Algae bioreactor

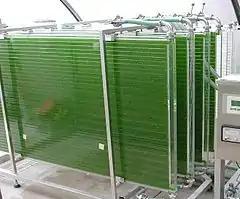
plastic plate photobioreactor for the cultivation of microalgae and other photosynthetic organisms. It has an operational volume of 500 liters.

A plate reactor simply consists of inclined or vertically arranged translucent rectangular boxes, which are often divided in two parts to affect an agitation of the reactor fluid. Generally, these boxes are arranged into a system by linking them. Those connections are also used for making the process of filling/emptying, introduction of gas and transport of nutritive substances. The introduction of the flue gas mostly occurs at the bottom of the box to ensure that the carbon dioxide has enough time to interact with algae in the reactor fluid. Typically, these plates are illuminated from both sides and have a high light penetration. Disadvantages of the flat plate design are the limited pressure tolerance and high space requirements.